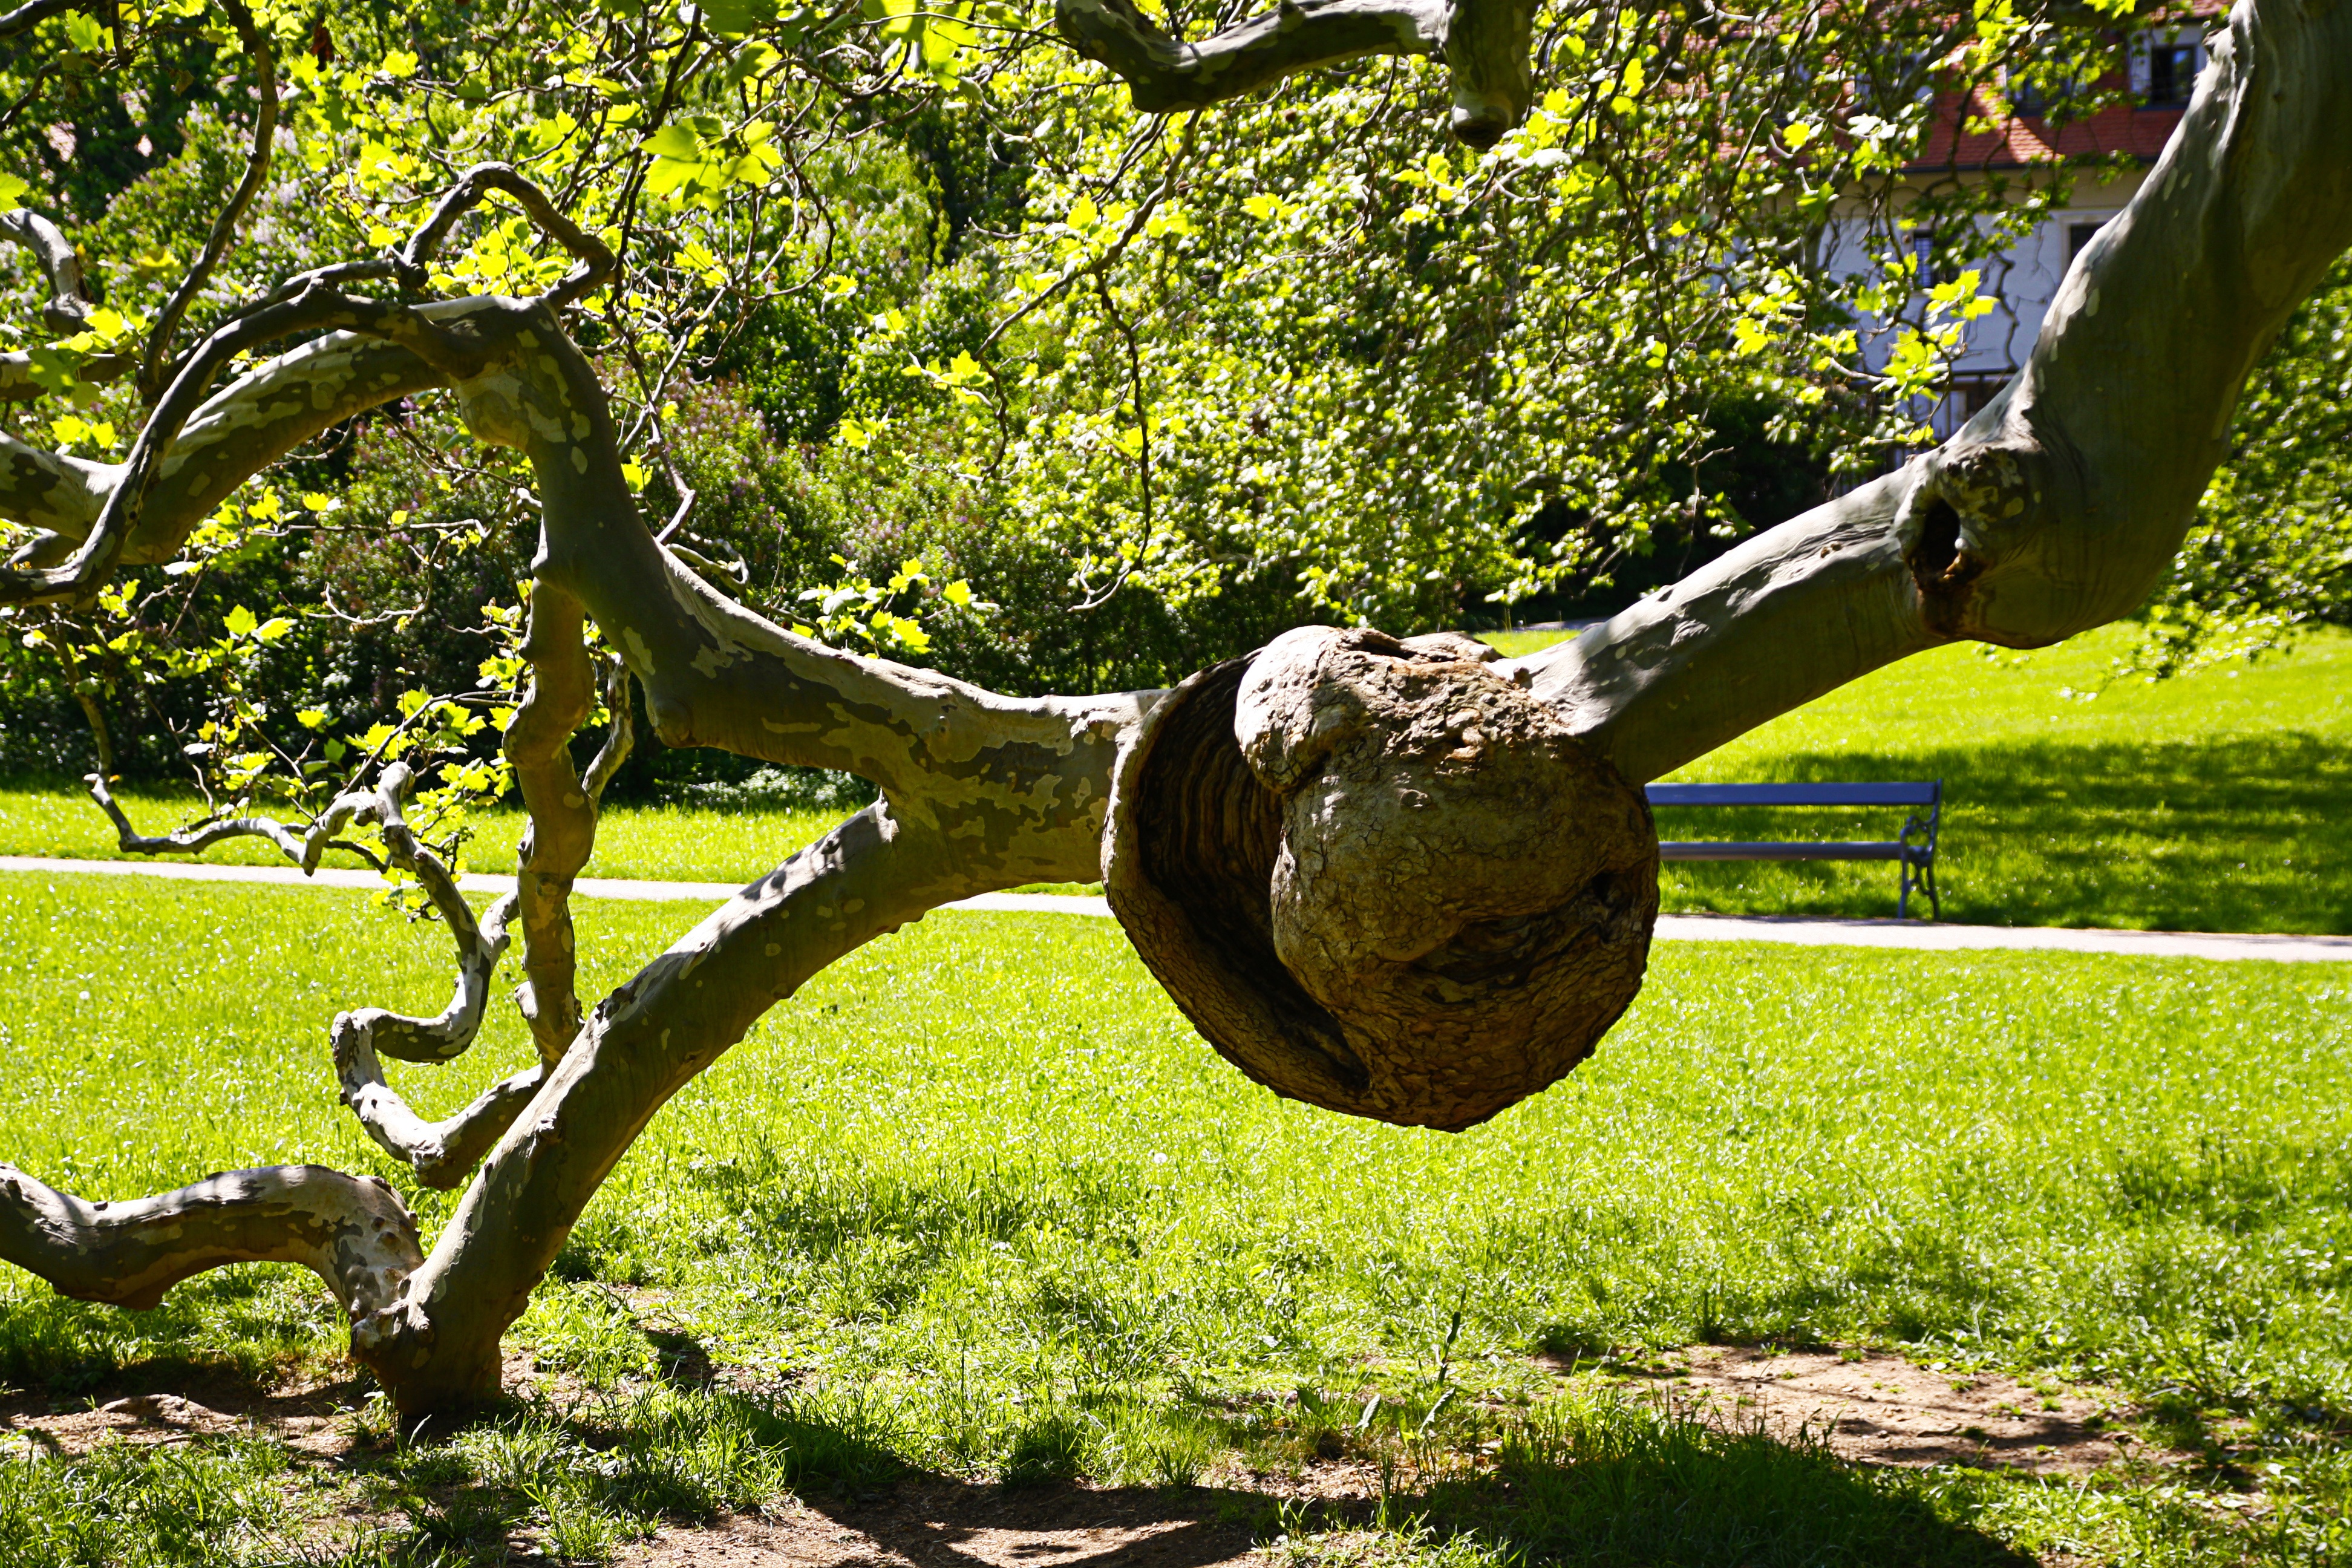
tree, nature, grass, branch, plant, lawn, leaf, flower, trunk, plane, green, produce, autumn, park, botany, garden, flowers, lichtspiel, aesthetic, leaves, sculpture, woodland, yard, wurcherung, woody plant